RSPB Minsmere

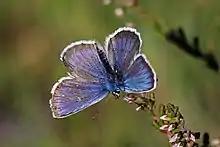
Extreme close-up of blue and purple iridescent butterfly on a flower, perhaps heather.

Mammals found at Minsmere include a herd of about 300 red deer, otters, badgers and water voles, the last being protected by active control of introduced American mink which have led to major declines elsewhere. Other vertebrates include adders, small numbers of natterjack toads and 13 species of fish, of which common rudd is an important food source for bitterns.